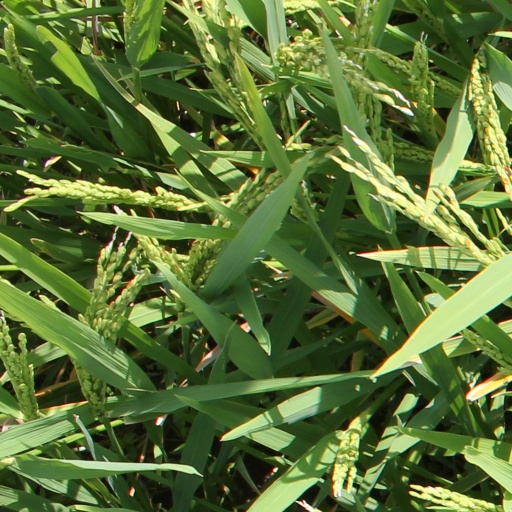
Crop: rice